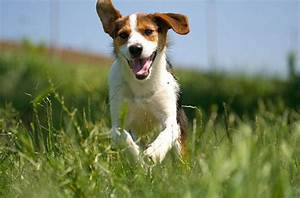
Label: dog